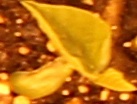
Label: Soybean